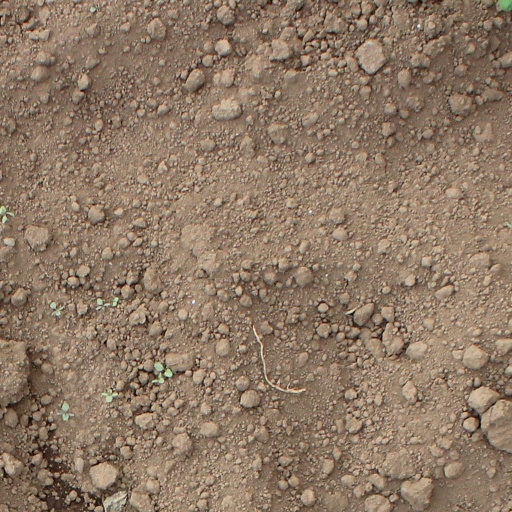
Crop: soybean